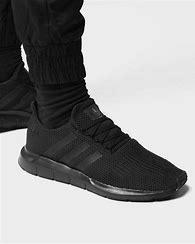
Brand: Adidas
Model: Swift Run